Hanwell Band

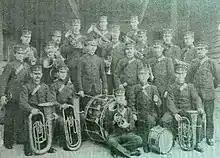
The Hanwell Band in 1903

The Hanwell Band was a brass band formed in Hanwell, near Ealing in the UK, in 1891. It was first known as the Hanwell Town Band but after success in competition it was renamed the Hanwell Prize Band. Another competition win in 1913 in Tottenham expanded the name to the Hanwell Silver Prize Band. In 1979, sponsorship by Roneo Vickers resulted in another name change to the Roneo Vickers Band but the company soon folded. In 1983 the name reverted to The Hanwell Band but the band did not long survive the loss of sponsorship.